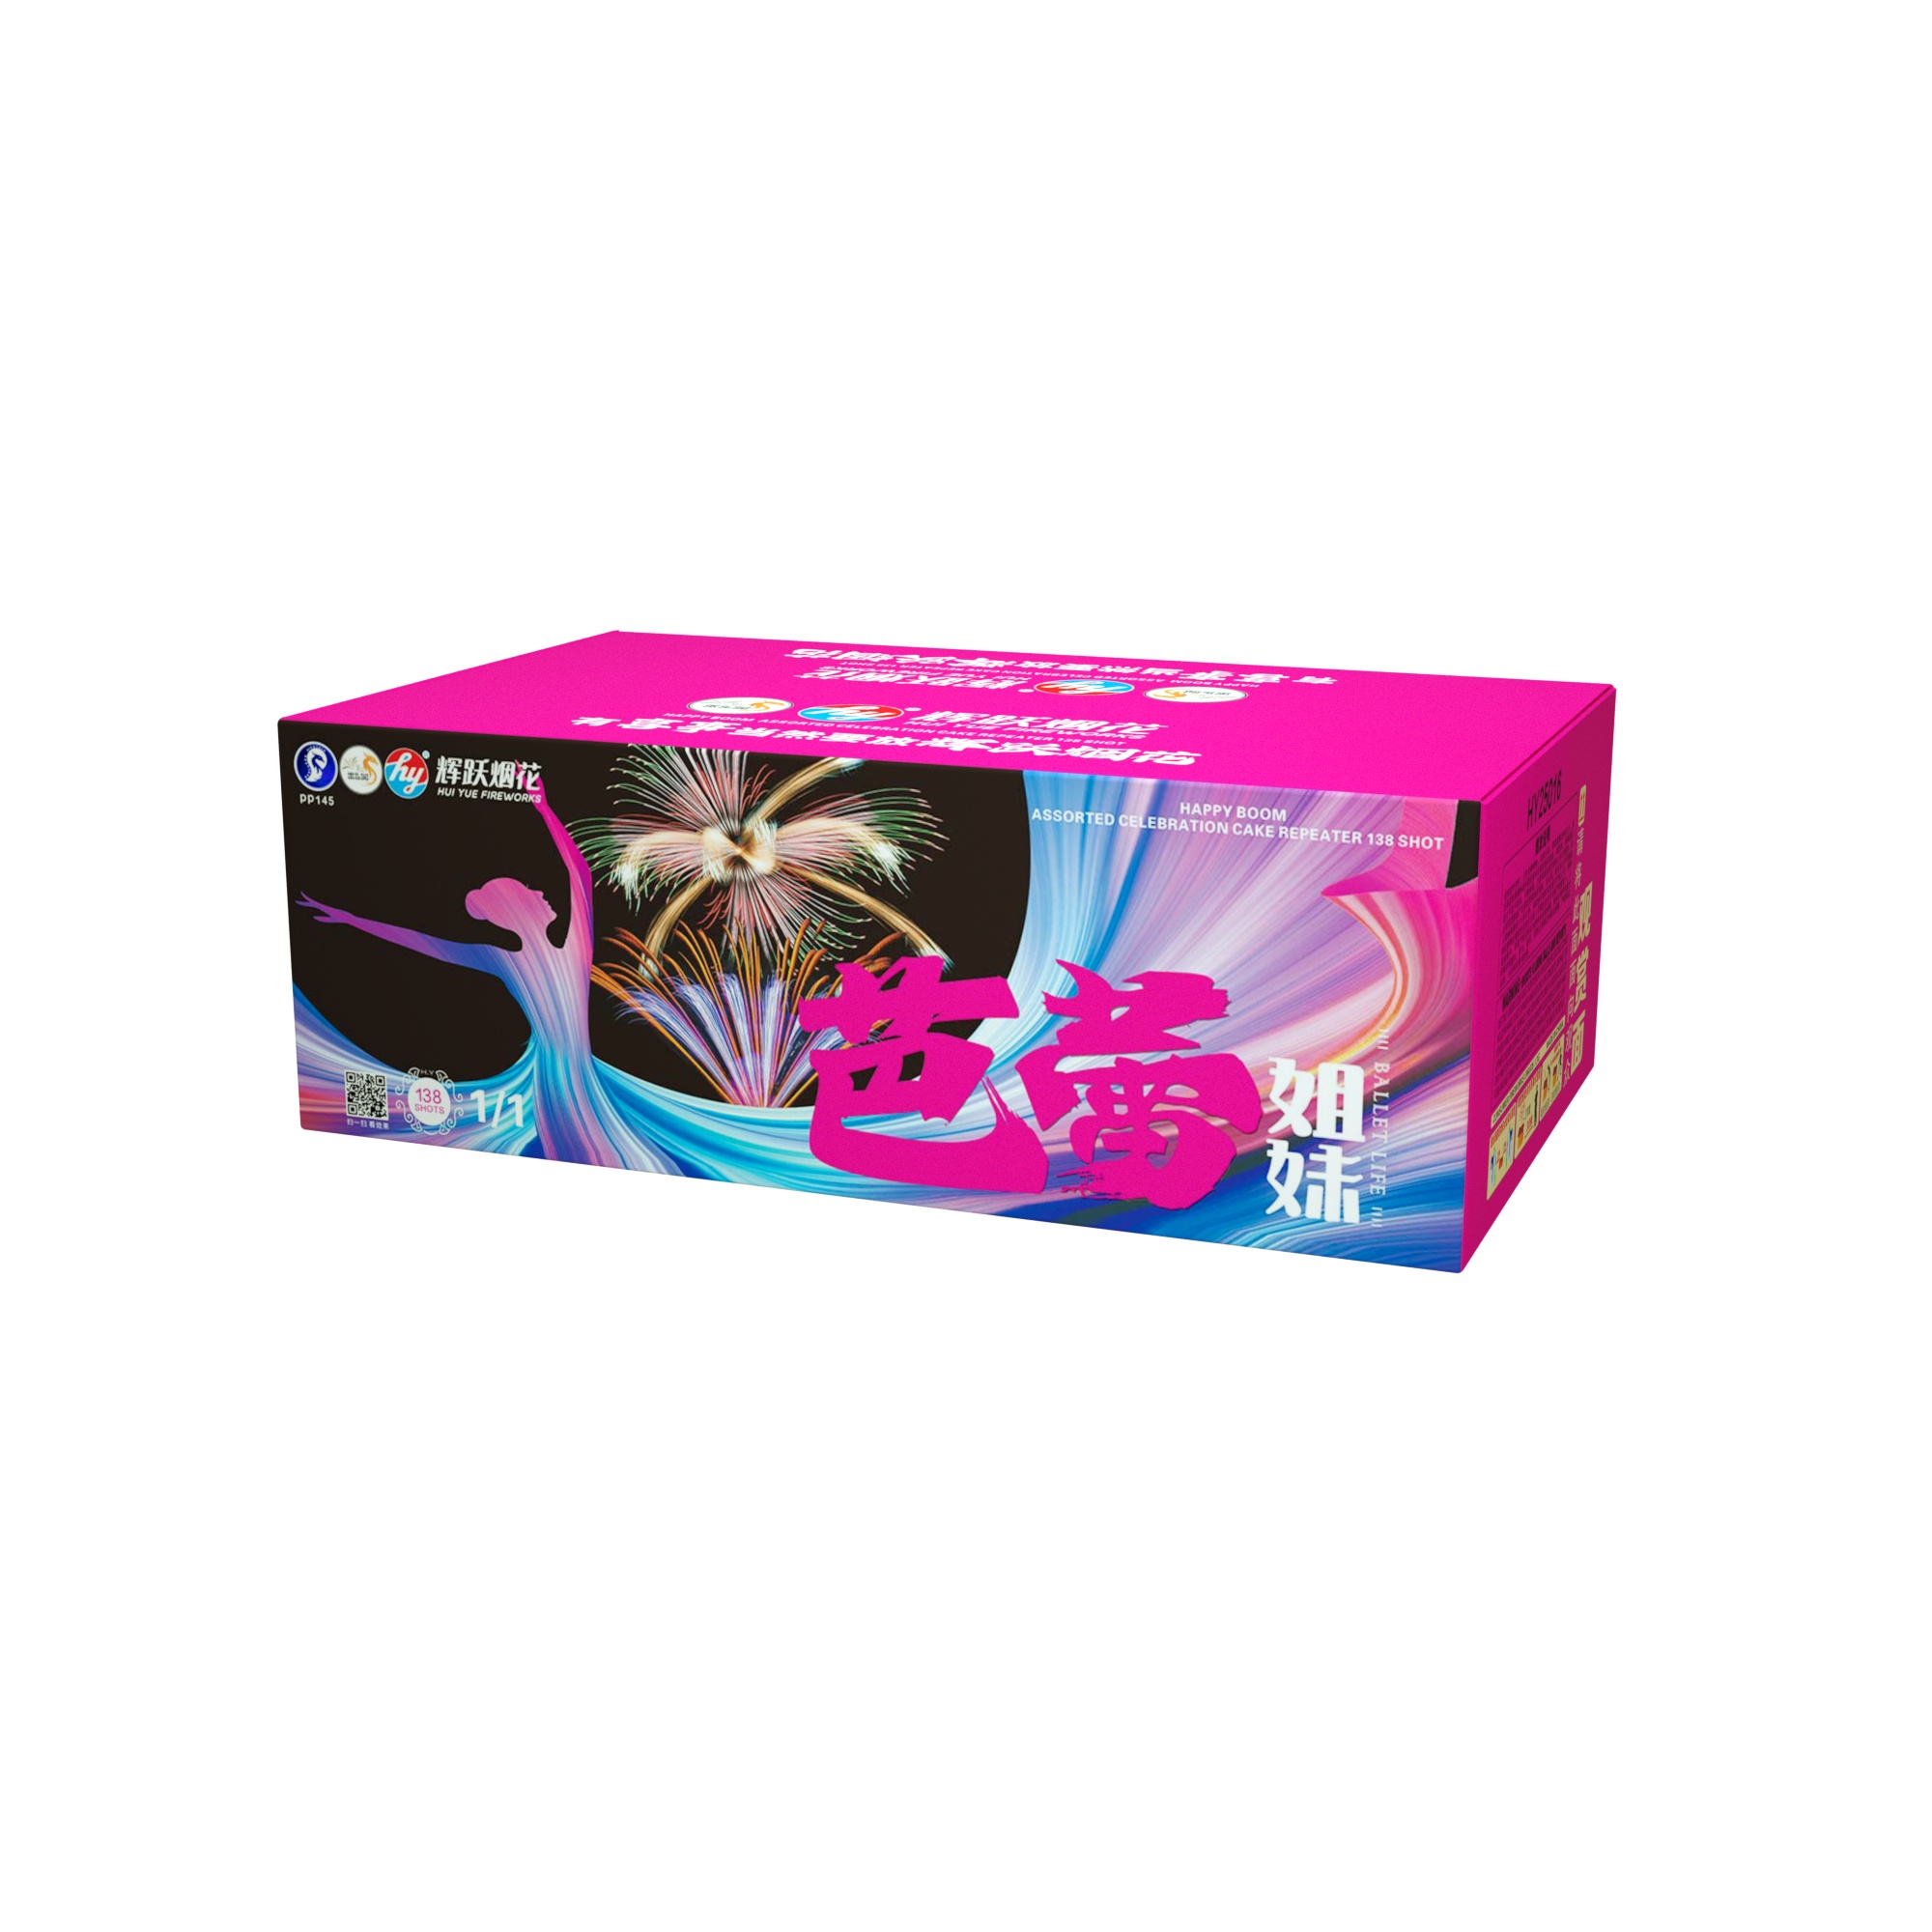
(HY11) 10" 138 V2
Category: Arts & Entertainment > Party & Celebration > Party Supplies > Fireworks & Firecrackers